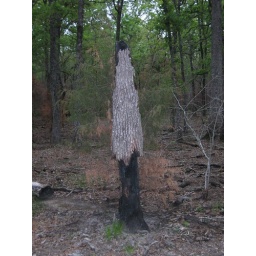
The grisly remains of a tree in the burned forest in which we went geocaching.